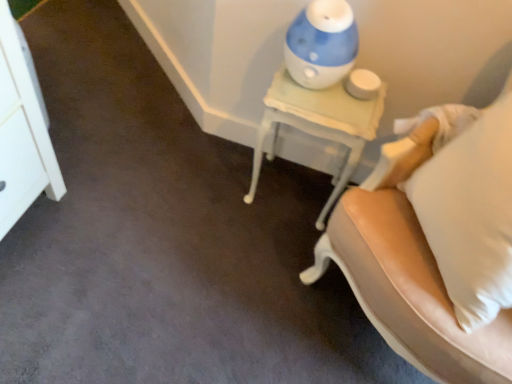
Question: From a real-world perspective, identify some places in the vacant space underneath blue plastic humidifier at upper right. Your answer should be formatted as a list of tuples, i.e. [(x1, y1)], where each tuple contains the x and y coordinates of a point satisfying the conditions above. The coordinates should be between 0 and 1, indicating the normalized pixel locations of the points in the image.
Answer: [(0.583, 0.212)]